Novaliches Cathedral

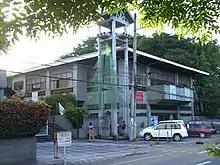
The Limcaco Hall houses the parish halls and the diocesan offices of Novaliches.

For several years, many fund-raising affairs, social activities and solicitations took place to generate funds to continue the construction of the new church. These included "", "Dinner Dance", "Raffles", "Bingo Social", and "Alay Envelop". The biggest source of funds was the "Miss Good Shepherd Parish" and "Santa Elena Contests". The new church was blessed, consecrated and dedicated to Jesus the Good Shepherd by Cardinal Jaime Sin, Archbishop of Manila on August 19, 1984.